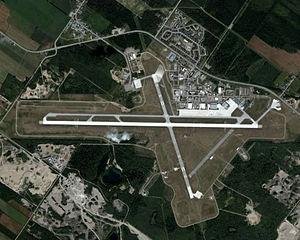
"L'aérodrome de Bagotville est situé entre les arrondissements de Chicoutimi et La Baie à Saguenay. L'aérodrome a été créé en 1942 au Saguenay avec l'établissement de la base des Forces canadiennes Bagotville afin de protéger les usines de fabrication d'aluminium, matériau hautement essentiel à l'effort de guerre. D'ailleurs, la devise de la BFC Bagotville est encore et toujours: ""Protéger le Saguenay"". Par la suite, la base servit à l'entrainement de pilotes militaires.
Saguenay est une ville de la région du Saguenay–Lac-Saint-Jean au Québec. Située dans une vallée aux abords de la rivière Saguenay, elle est en amont du fjord du Saguenay et en aval du horst de Kénogami. Du nord au sud, elle s’étend de la rive nord du Saguenay au massif des Laurentides. Sa superficie totale est de 1 136 km². Avec ses 146 593 habitants, elle occupe la huitième place des villes les plus peuplées au Québec. À titre de région métropolitaine de recensement, Saguenay possède une population de 162 416 habitants
La Base des Forces canadiennes Bagotville est une base des Forces canadiennes située dans la région du Saguenay-Lac-Saint-Jean, au Québec. Elle est sous l'autorité de l'Aviation royale canadienne. La 3ᵉ Escadre Bagotville est la principale unité occupant la base. L'aérodrome de la base est aussi utilisé civilement sous le nom d'aéroport Saguenay-Bagotville.
La Baie est un des trois arrondissements urbains de la ville de Saguenay, au Québec. Avant les réorganisations municipales québécoises de 2002, il était reconnu comme Ville de la Baie, une municipalité regroupant les secteurs Grande-Baie, Bagotville et Port-Alfred depuis 1976.